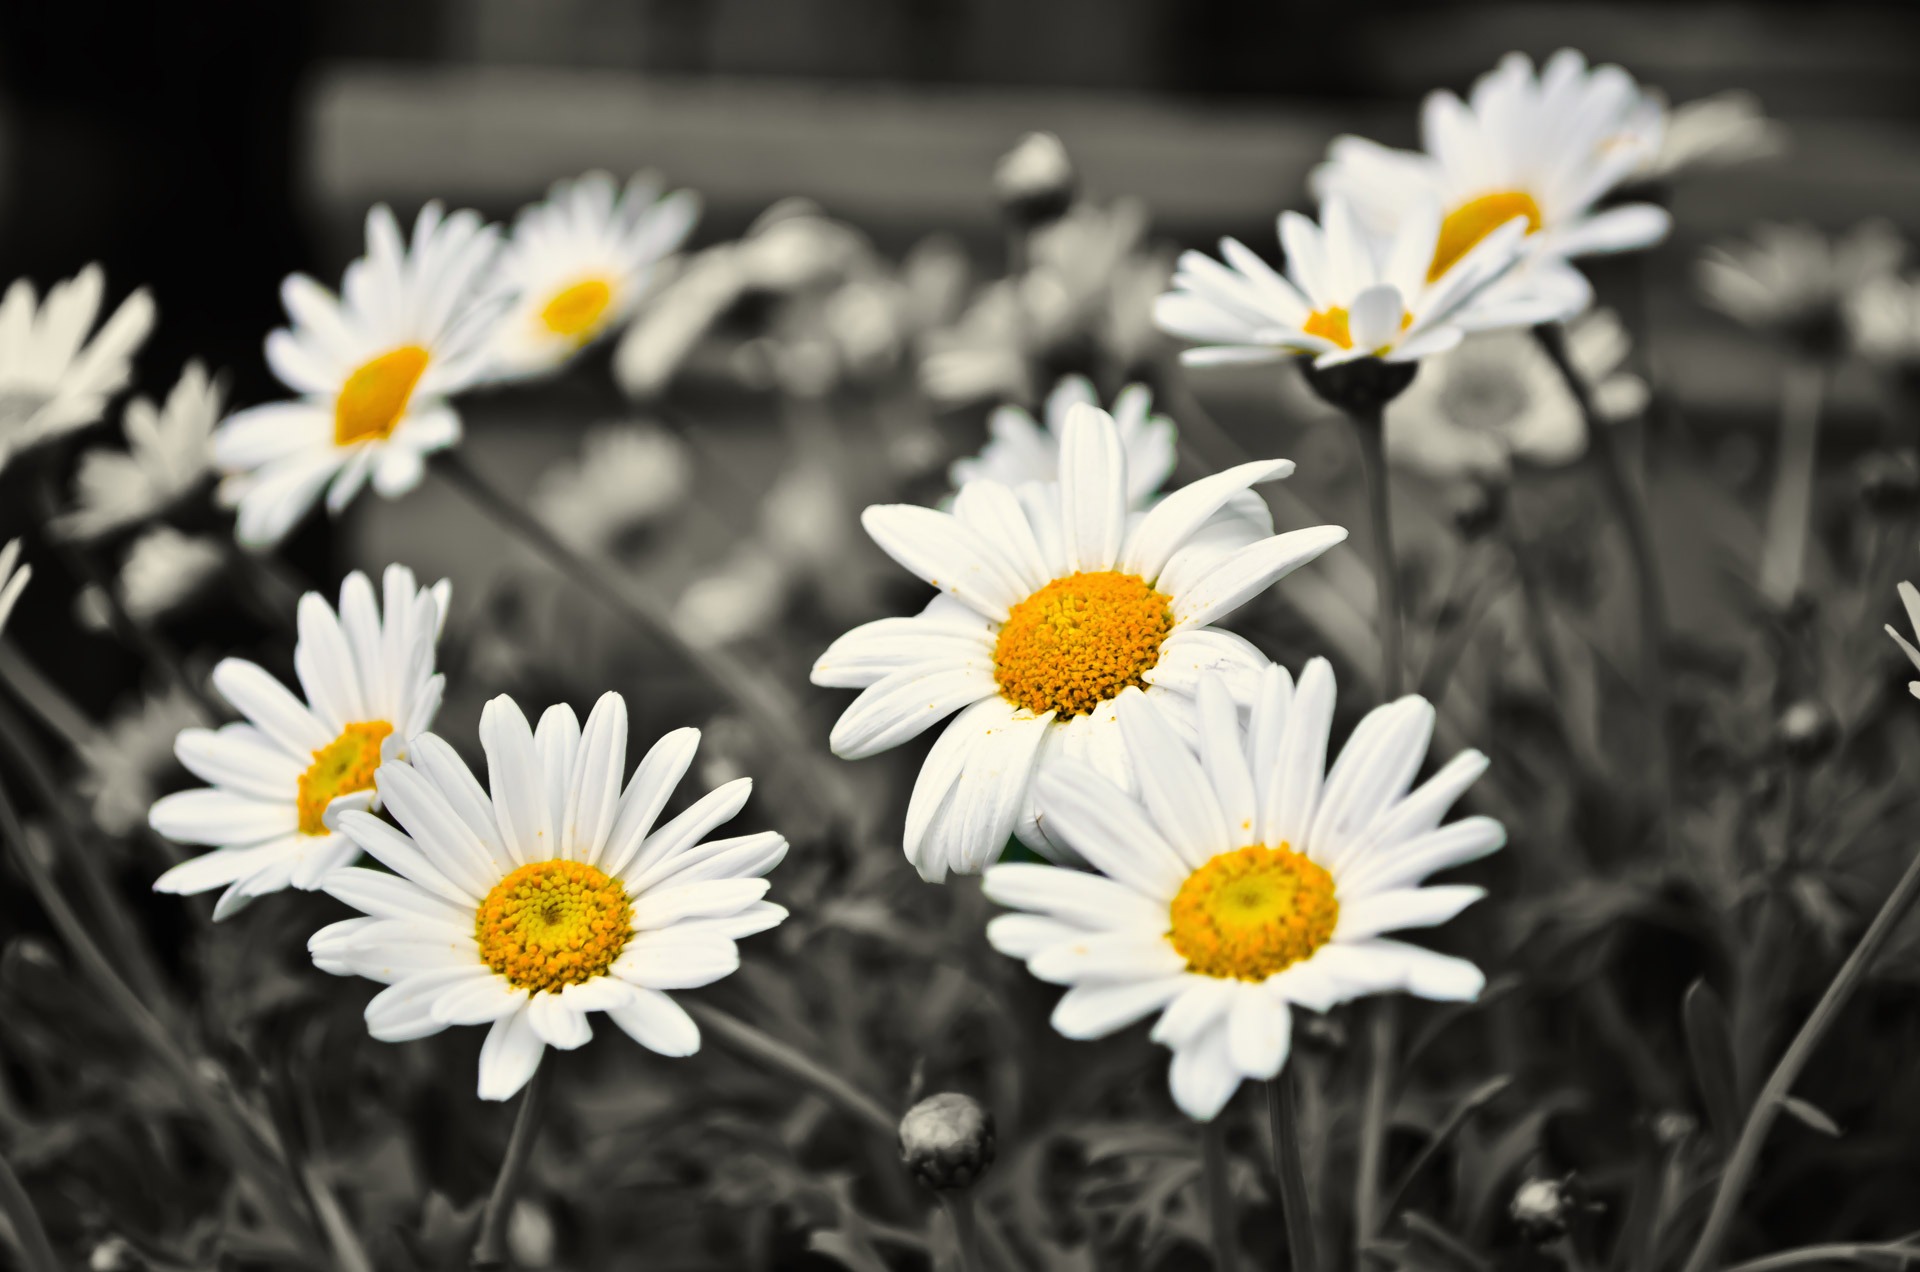
nature, black and white, plant, white, flower, petal, daisy, love, gift, decoration, macro, botany, yellow, flora, season, plants, ornament, wildflower, flowers, close up, background, macro photography, valentine's day, flowering plant, daisy family, oxeye daisy, land plant, chamaemelum nobile, marguerite daisy, chrysanths